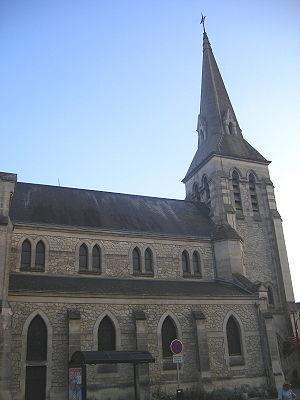
Anizy-le-Grand est une commune française située dans le département de l'Aisne, en région Hauts-de-France.
Anizy-le-Château est une ancienne commune française, située dans le département de l'Aisne, en région Hauts-de-France.
L'église Sainte-Geneviève d'Anizy-le-Château est une église située à Anizy-le-Château, en France.